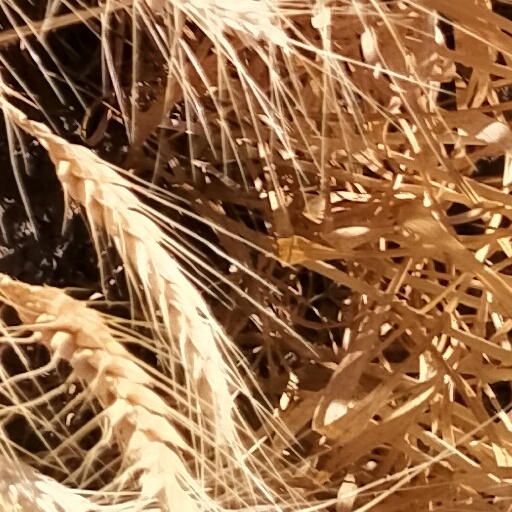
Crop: wheat